Palsangjeon

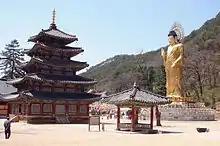
Palsangjeon five story wooden pagoda at Beopjusa.

Palsangjeon is a worship hall found at a Korean Buddhist temple complex that contains the "Palsang", the series of painted murals depicting the eight stages in the life of the historic Buddha, Sakyamuni.